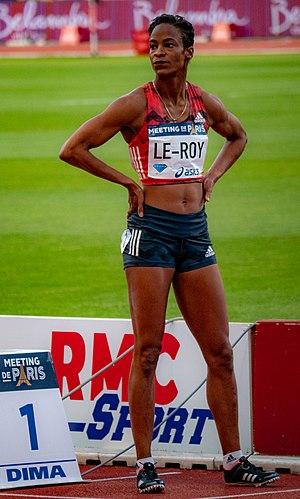
Anastasia Le-Roy, née le 11 septembre 1987 à Manchester, est une athlète jamaïcaine spécialiste du 400 mètres. Le-Roy s'est illustrée en tant que membre de l'équipe jamaïcaine féminine de relais 4x400 mètres, avec laquelle elle a établi un nouveau record de 3 minutes et 23,82 secondes lors des Jeux du Commonwealth de 2014.